Holden Special Vehicles

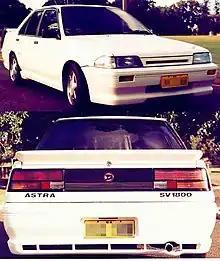
HSV Astra SV1800

The HSV Astra SV1800 was released in 1988, and was based on the LD-series Holden Astra of the time (which was itself based on the Nissan Pulsar N13 series).